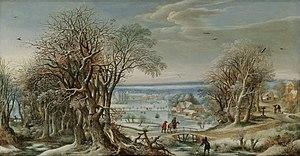
Le prieuré de Groenendael fut, à l'origine, un simple ermitage, lequel reçut, en 1343, deux chanoines de la collégiale de Bruxelles qui décidèrent de fonder une communauté de vie basée sur la règle de saint Augustin. C'est ainsi qu'est fondé, vers 1343, dans la forêt de Soignes, en Brabant, à 14 km au sud-est de Bruxelles, un monastère de chanoines augustins.